Gheorghe Zane

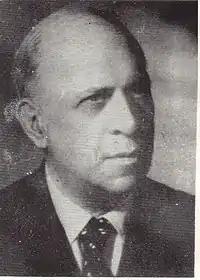
Romanian economist Gheorghe Zane

Gheorghe Zane (April 11, 1897 – May 22, 1978) was a Romanian economist and historian.